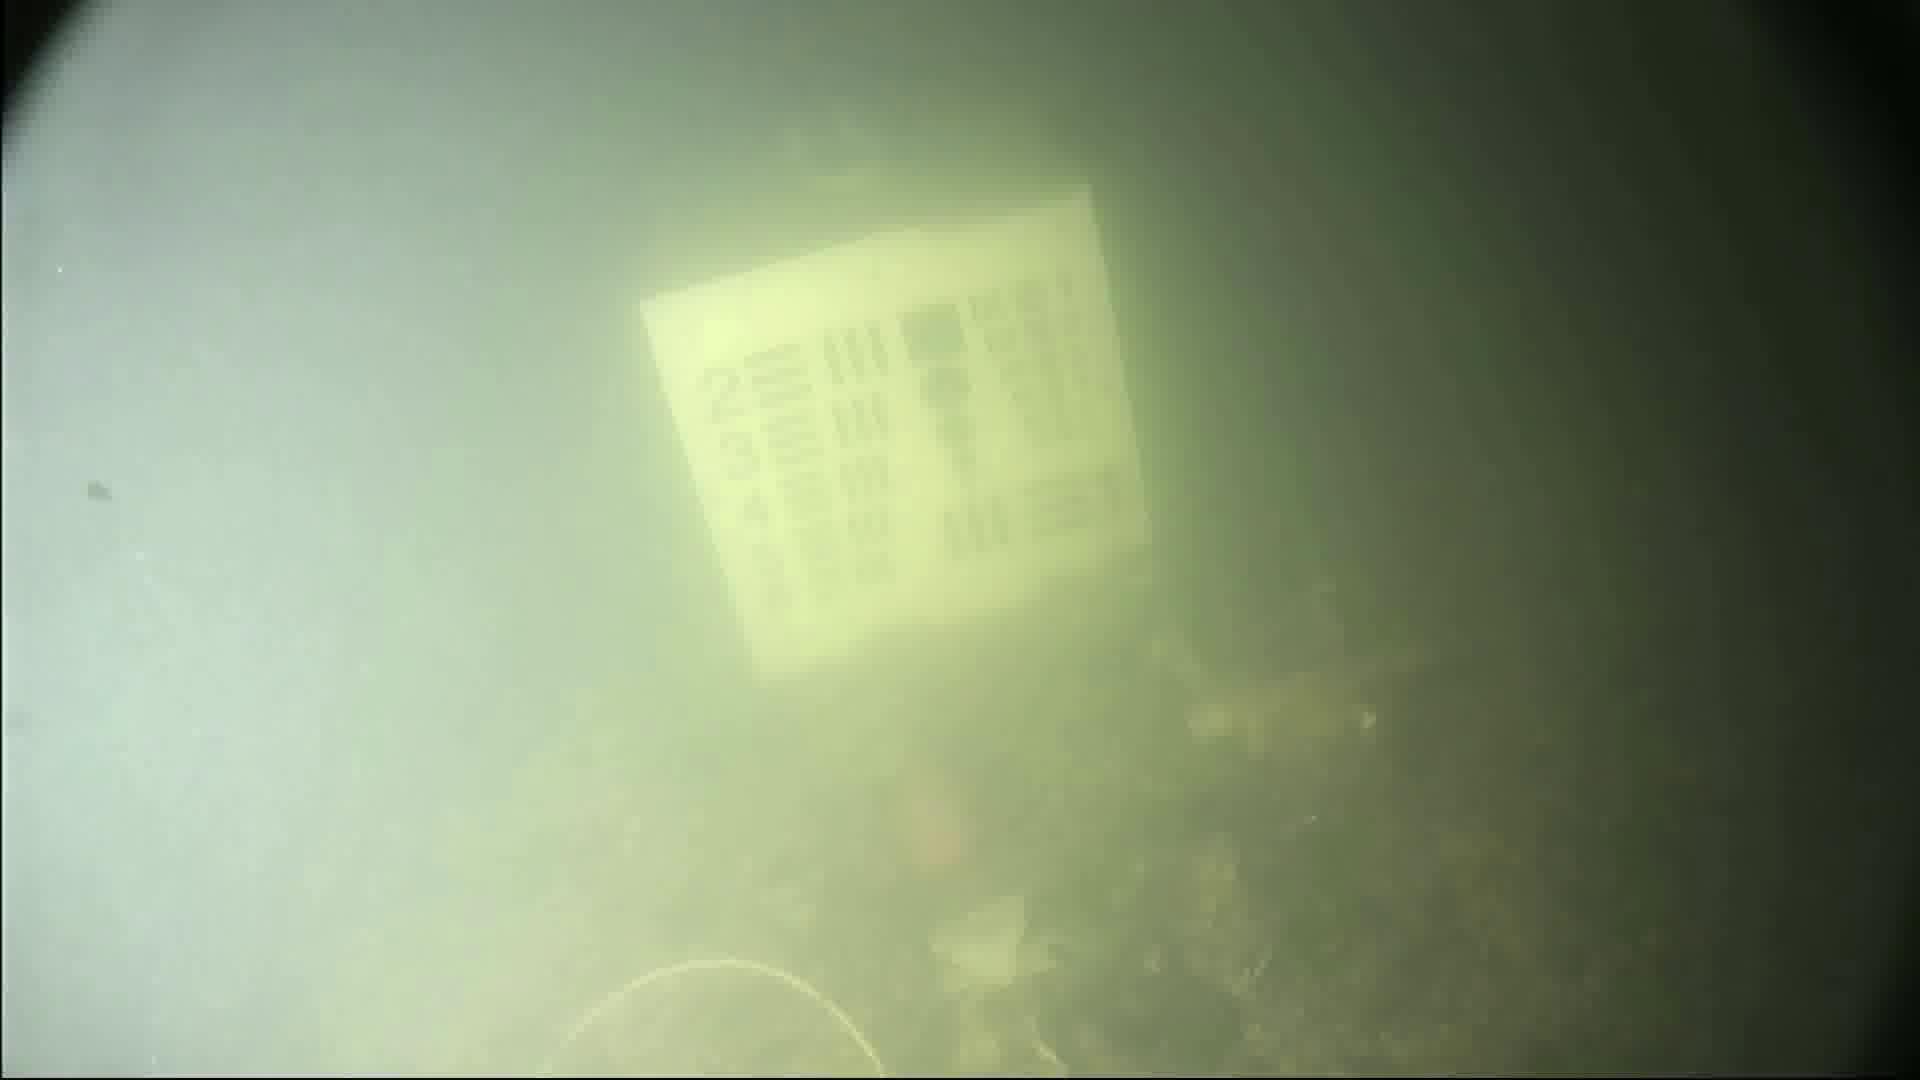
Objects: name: crab
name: fish